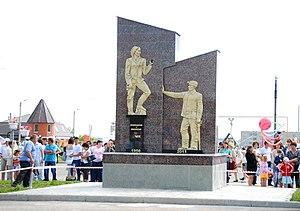
Mejoziorny est une commune urbaine minière de oblast de Tcheliabinsk, en Russie. Sa population s'élevait à 7 217 habitants en 2013.